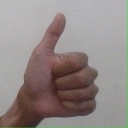
अक्षर: थ